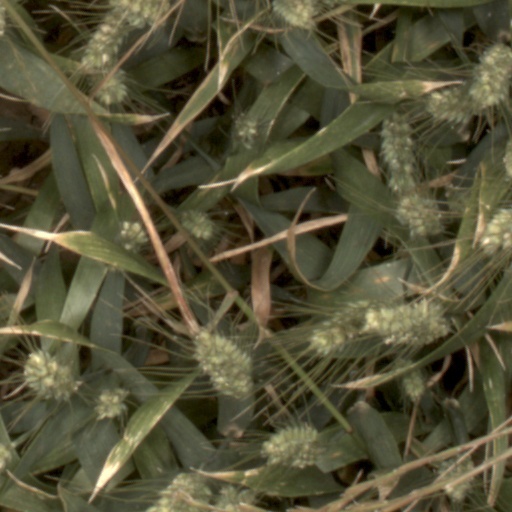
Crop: wheat